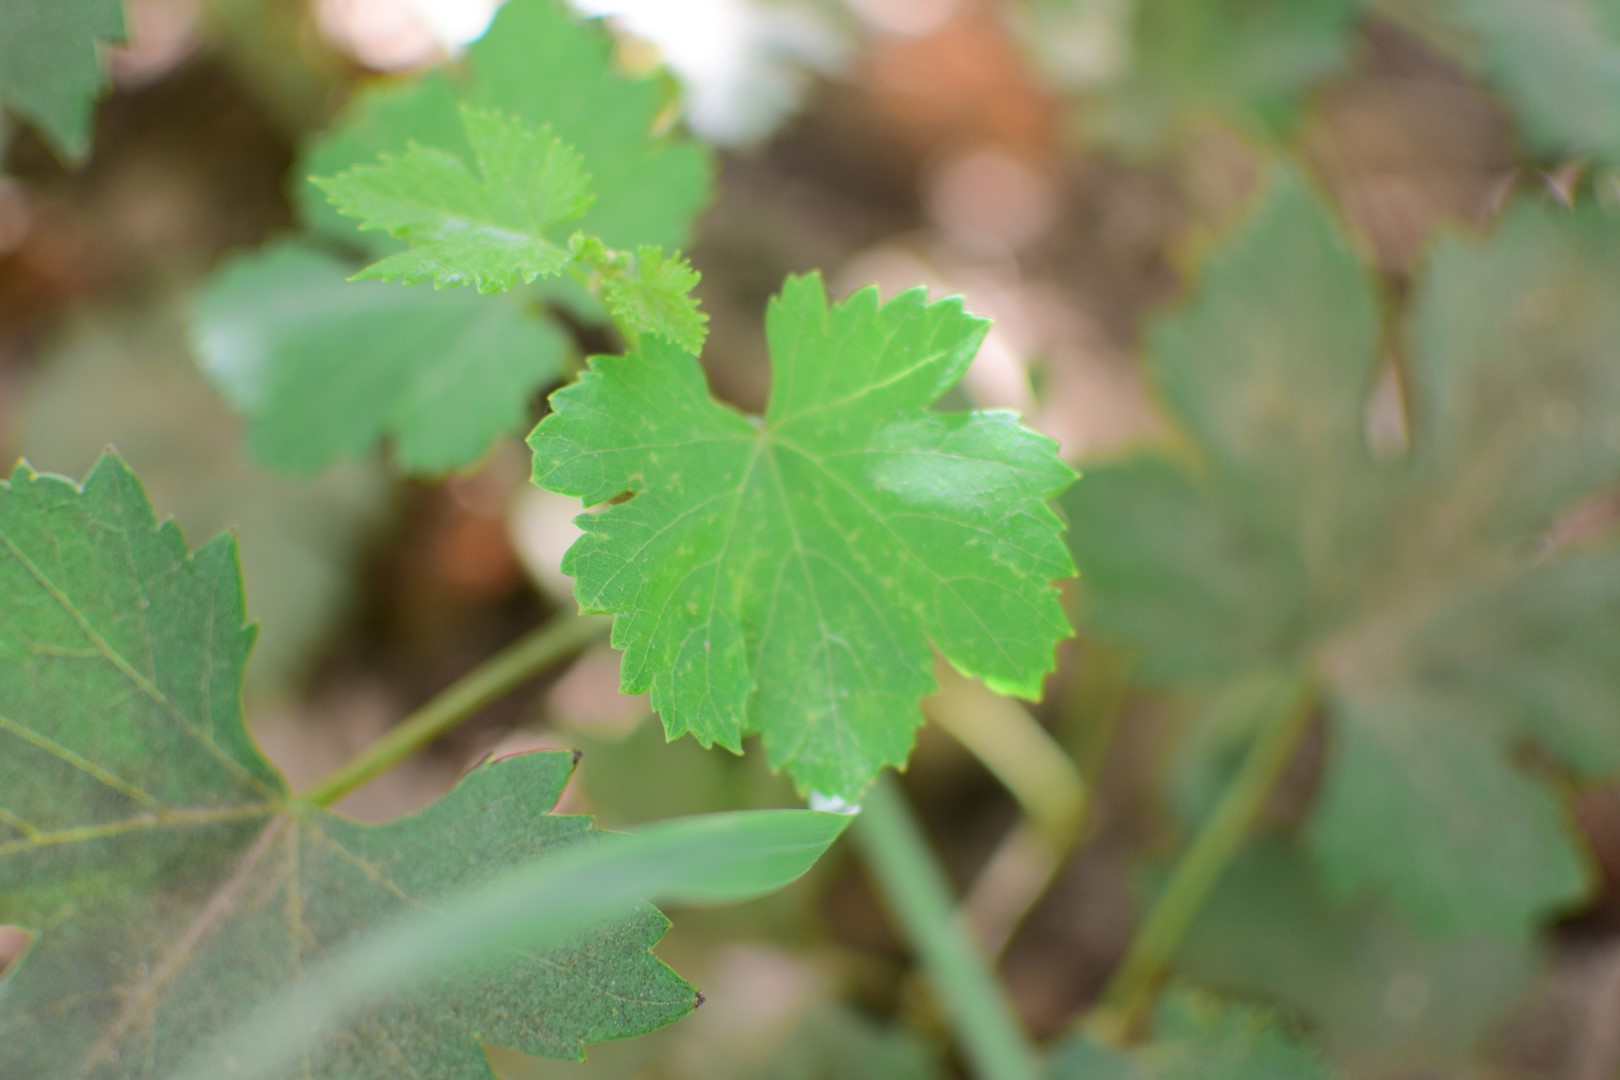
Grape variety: Halawani